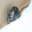
Label: mouse